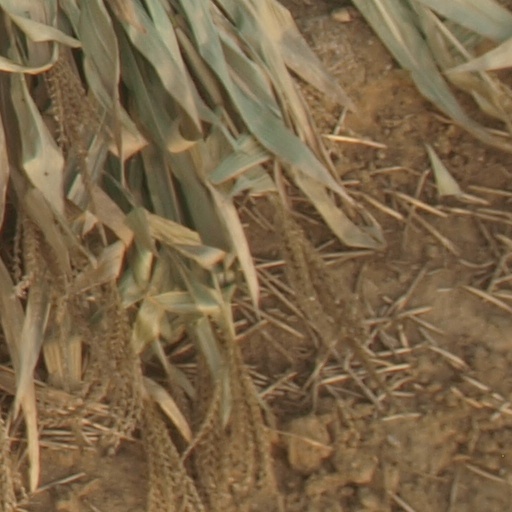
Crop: maize; corn